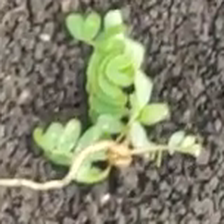
Weed species: Lamber_Quarter_plant(Chenopodium )